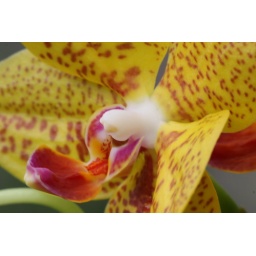
Yellow spotted phalaenopsis. Flora and fauna in my garden today.